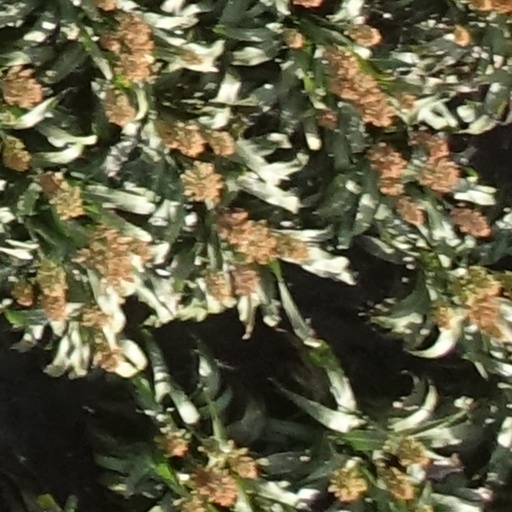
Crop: sorghum